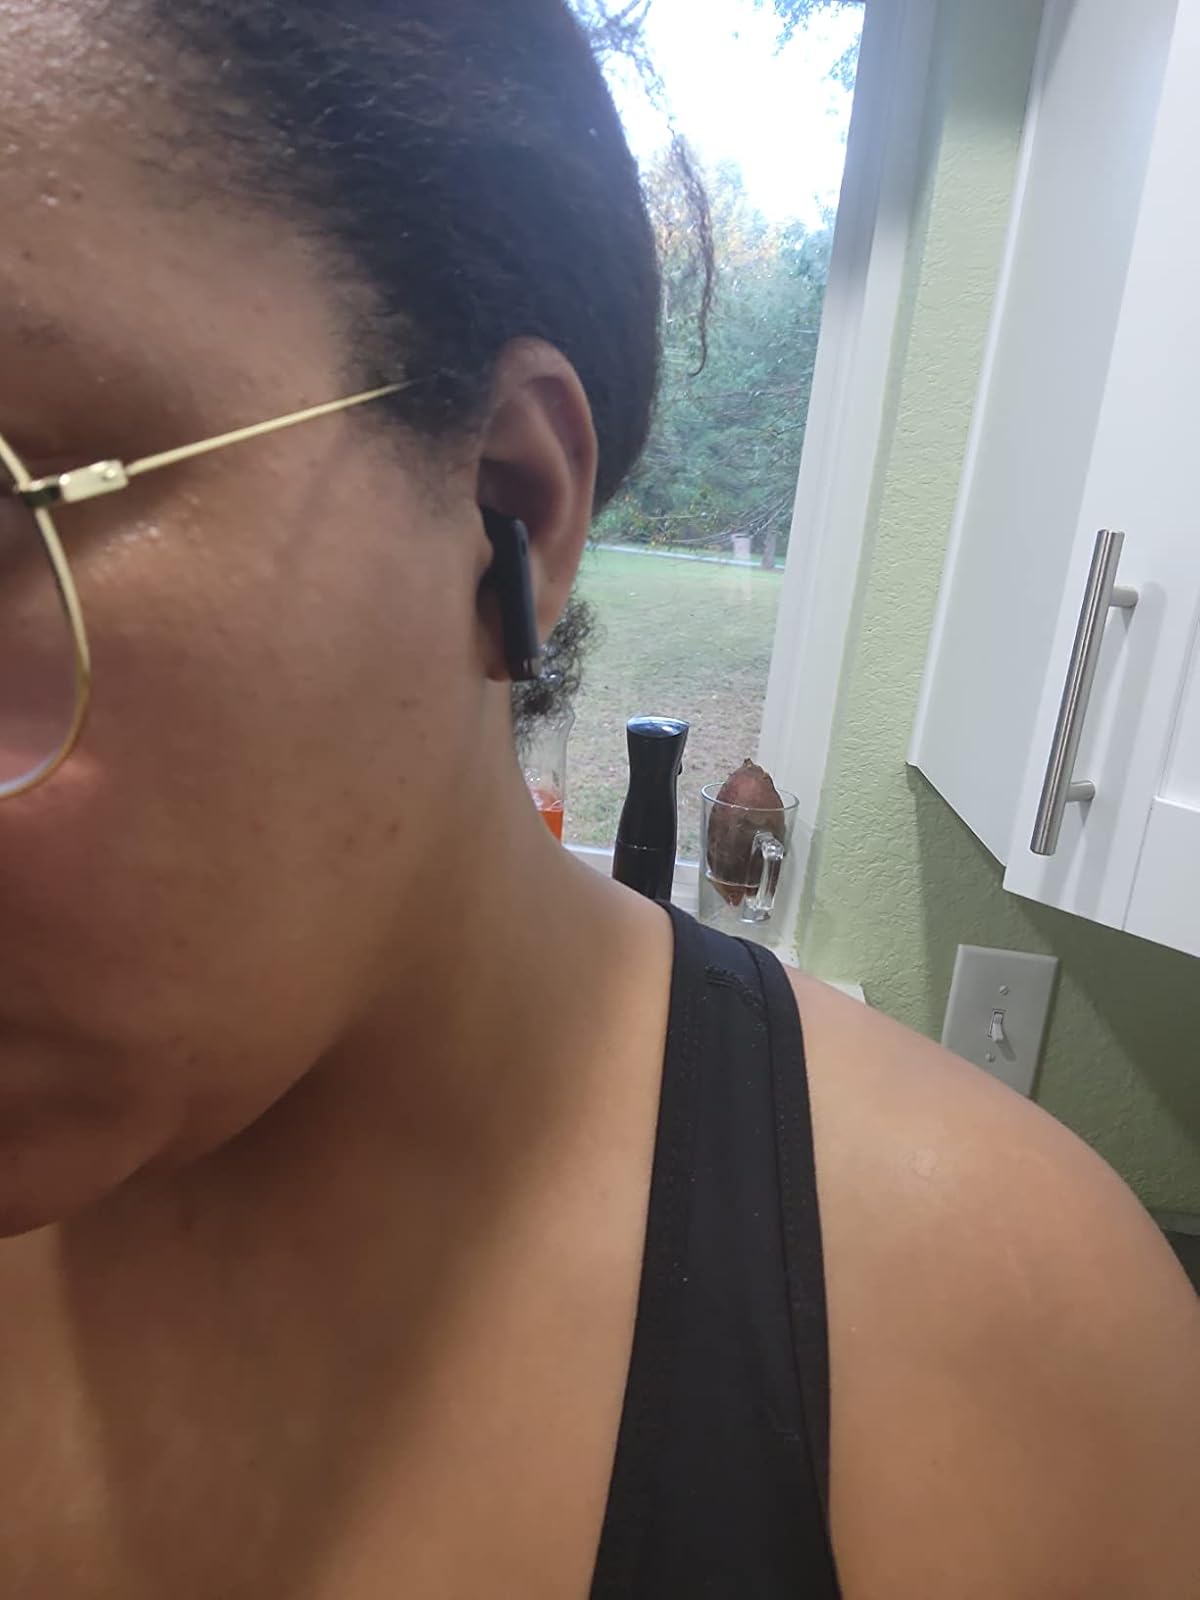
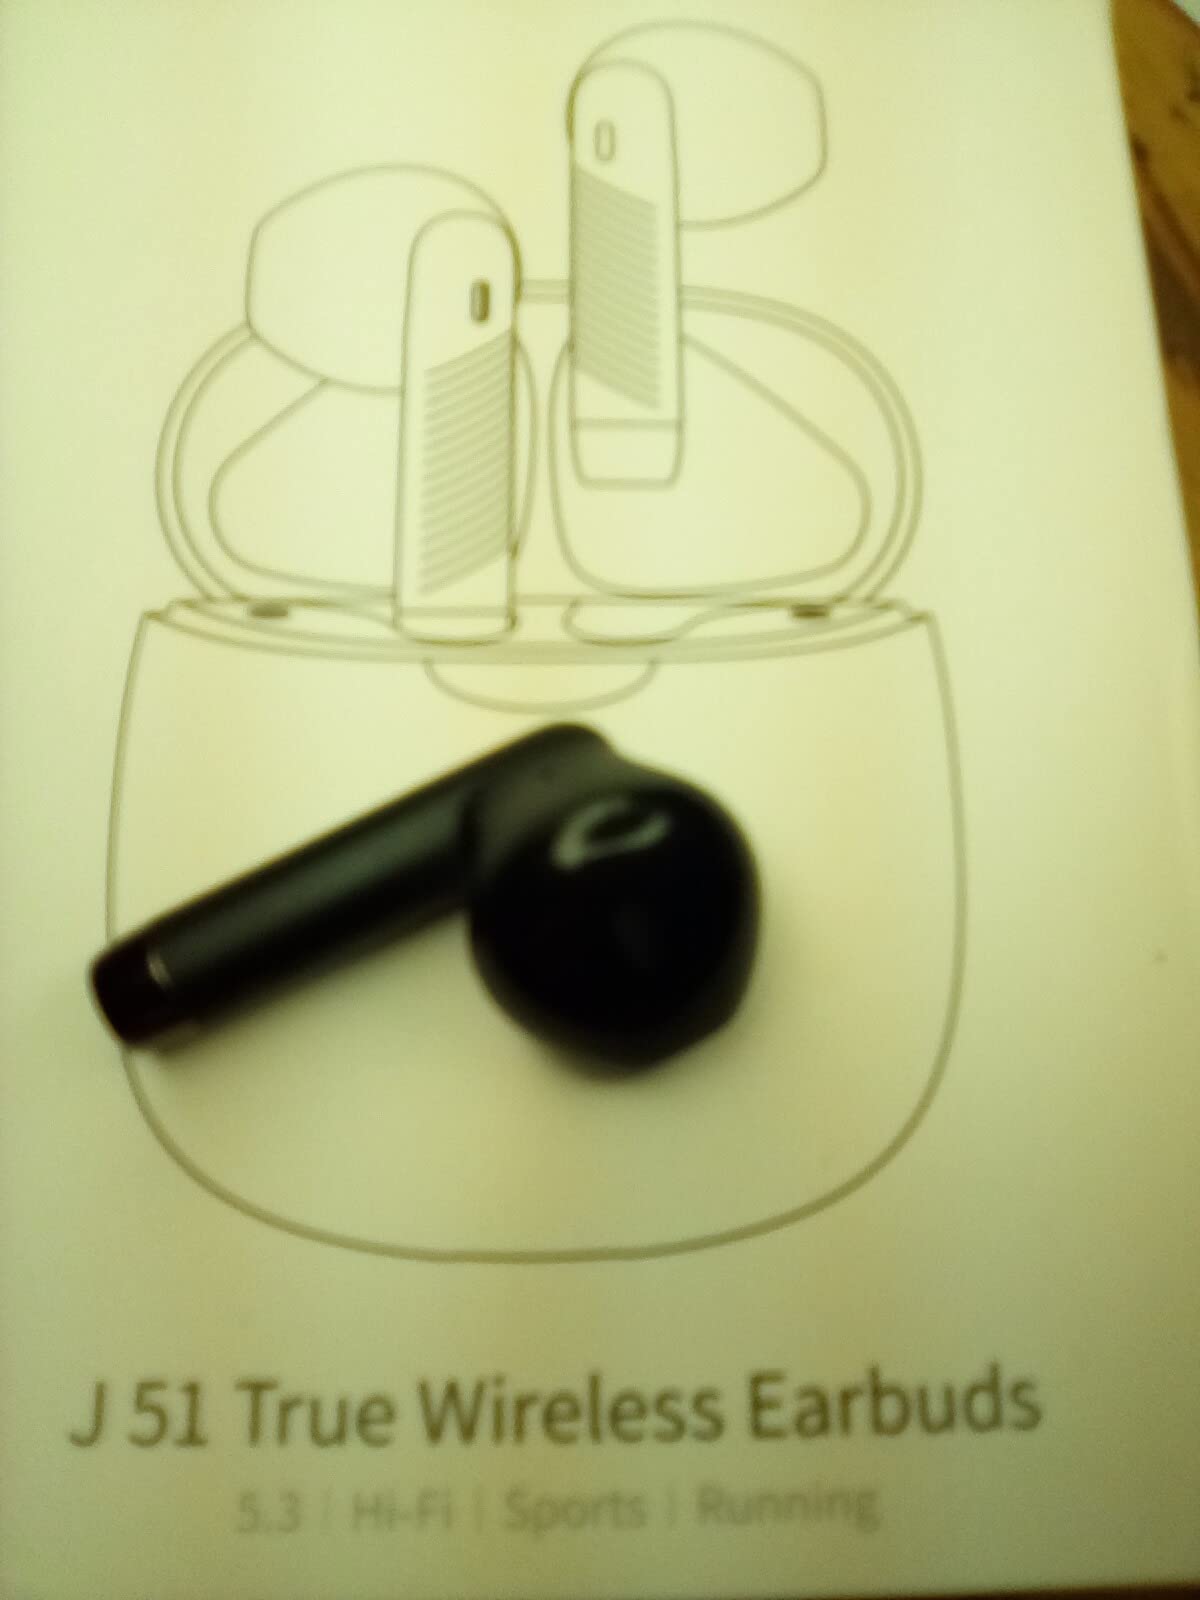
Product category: earbuds
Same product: yes